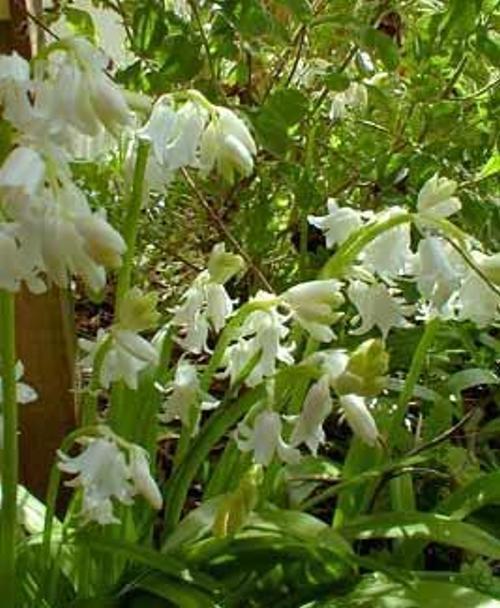
Flower: Bluebell